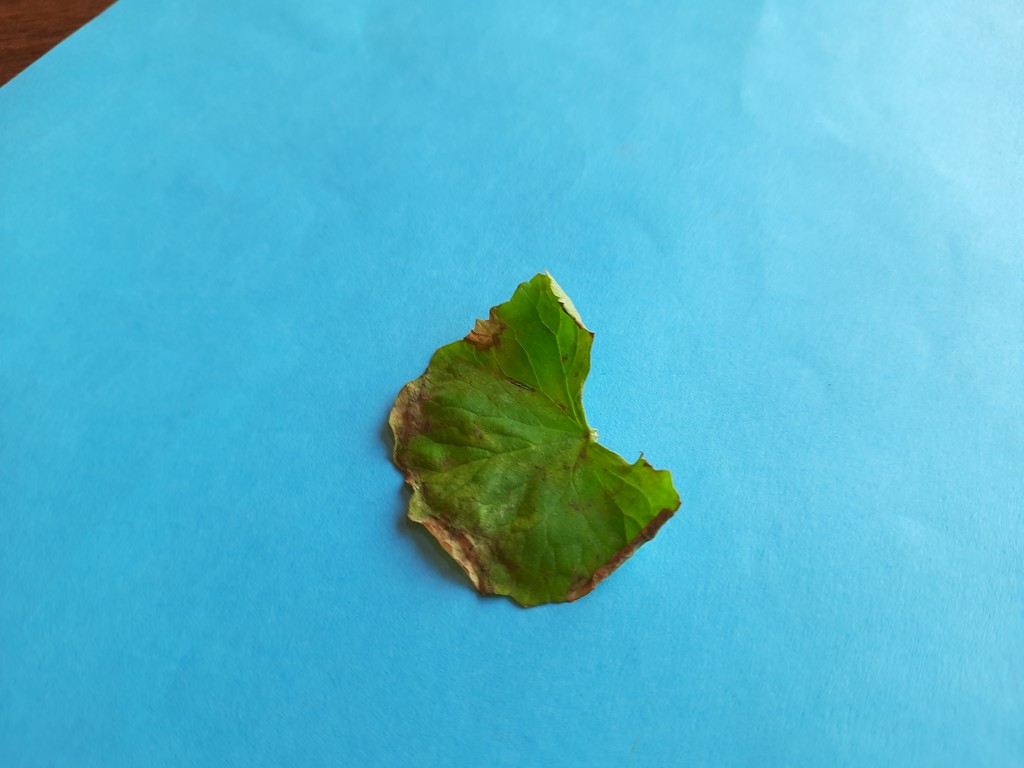
Label: Unhealthy